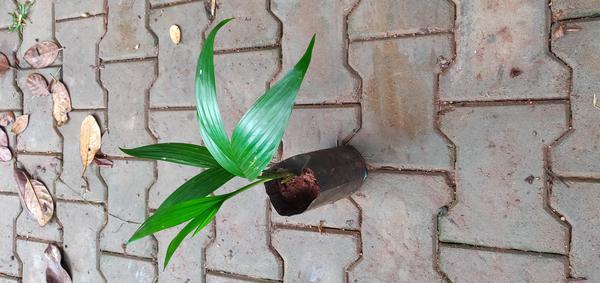
Plant: Betel_Nut